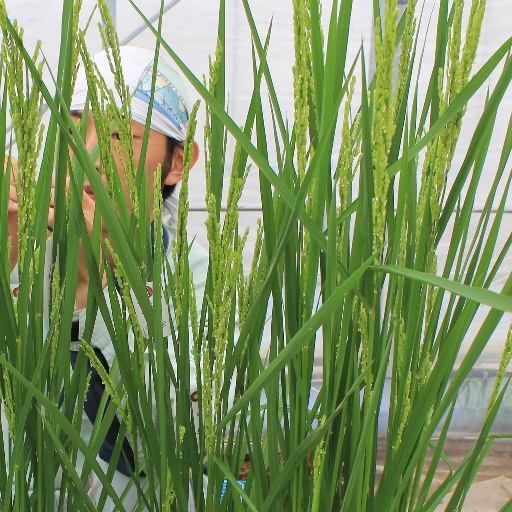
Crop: rice